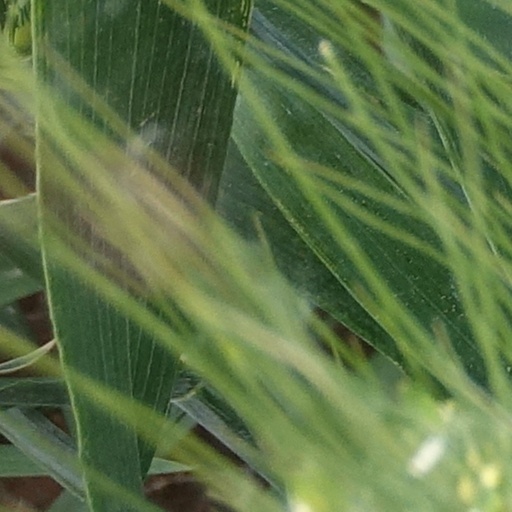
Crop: wheat